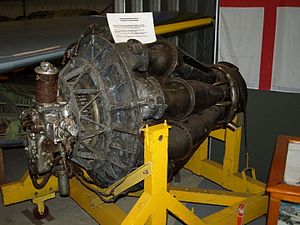
Rolls-Royce Derwent / Design og udvikling / Rover
En Rover W.2B/26, udstillet i Midland Air Museum. Dette design blev senere til Derwent.
Rolls-Royce RB.37 Derwent er en britisk turbojet motor med radial- eller centrifugalkompressor fra 194-ne, og den anden Rolls-Royce jetmotor der gik i produktion. Grundlæggende var den en forbedret version af Rolls-Royce Welland, som igen var en omdøbt version af Frank Whittles Power Jets W.2B. Rolls arvede Derwent designet fra Rover da de overtog deres jetmotor udvikling i 1943. I sammenligning med Welland var effekten noget forbedret, og pålideligheden var blevet dramatisk forbedret, hvilket gjorde Derwent den foretrukne motor til Gloster Meteor og mange andre britiske jetdesigns efter krigen.